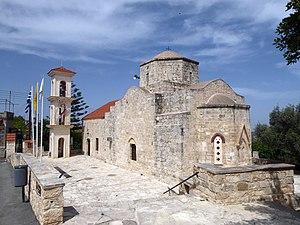
Lysós est un village de Chypre de plus de 205 habitants.